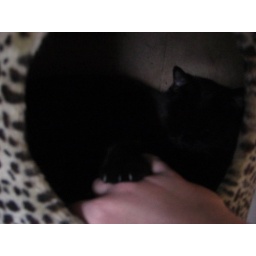
Long string Freya attacking and glaring at my hand in cat tree